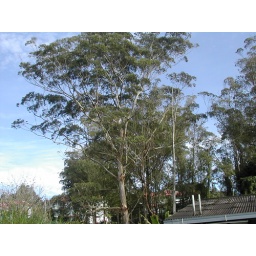
trees against the blue sky